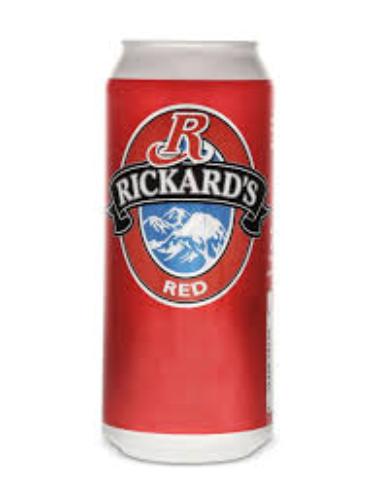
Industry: Food